Serpens

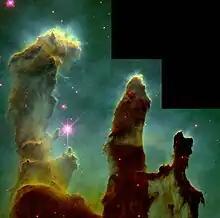
Three pillars of opaque gas stand tall in a green nebulous background

Consisting of two quasars with a separation of less than 5 arcseconds, the quasar pair 4C 11.50 is one of the visually closest pairs of quasars in the sky. The two have markedly different redshifts, however, and are thus unrelated. The foreground member of the pair (4C 11.50 A) does not have enough mass to refract light from the background component (4C 11.50 B) enough to produce a lensed image, although it does have a true companion of its own. An even stranger galaxy pair is 3C 321. Unlike the previous pair, the two galaxies making up 3C 321 are interacting with each other and are in the process of merging. Both members appear to be active galaxies; the primary radio galaxy may be responsible for the activity in the secondary by means of the former's jet driving material onto the latter's supermassive black hole.